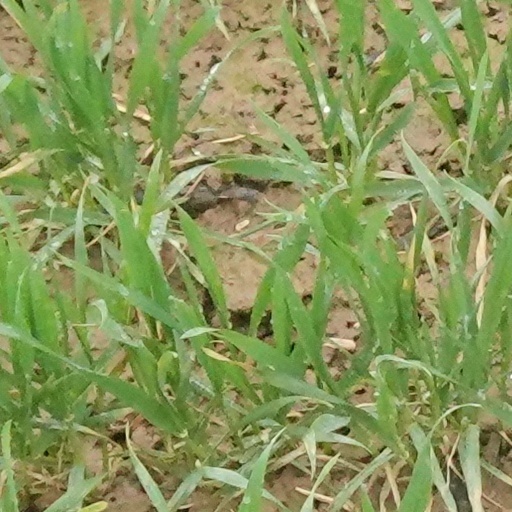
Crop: wheat